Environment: lab
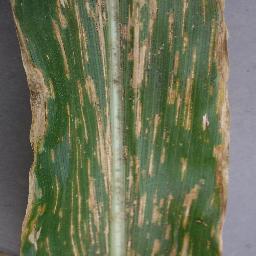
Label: gray_leaf_spot